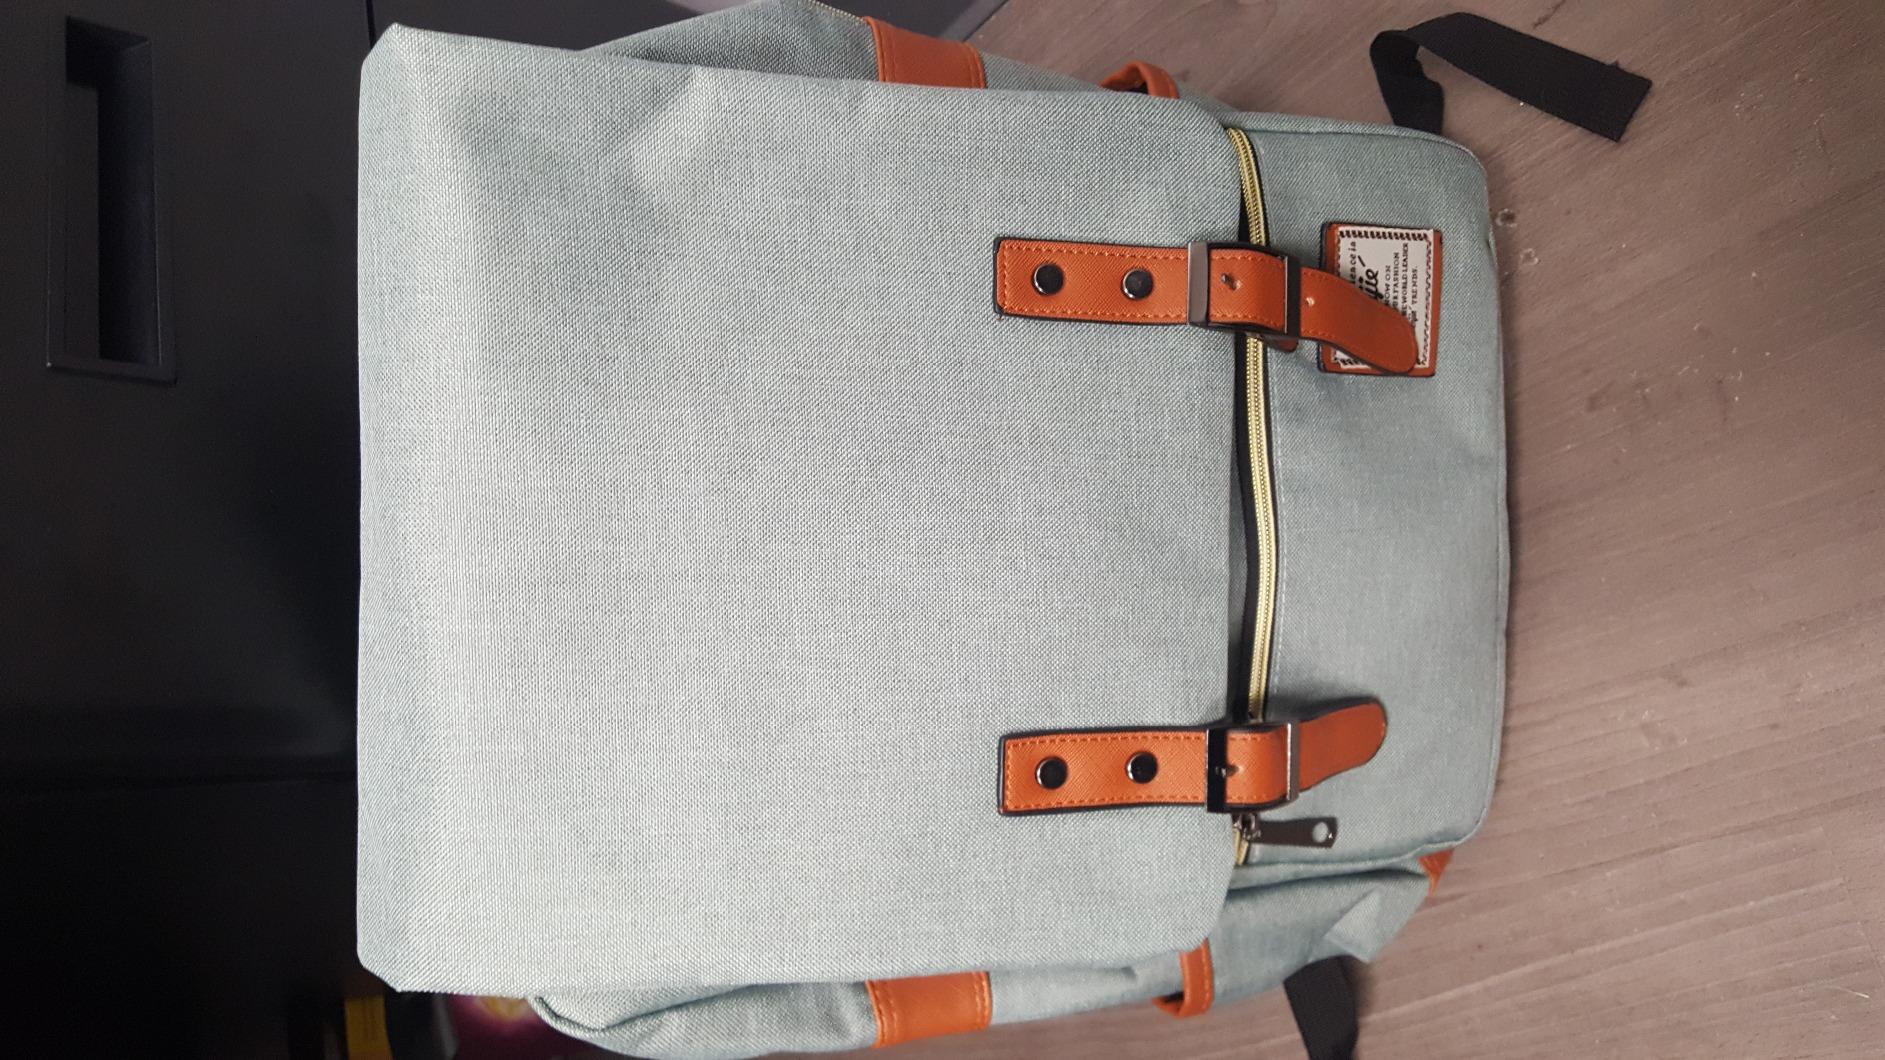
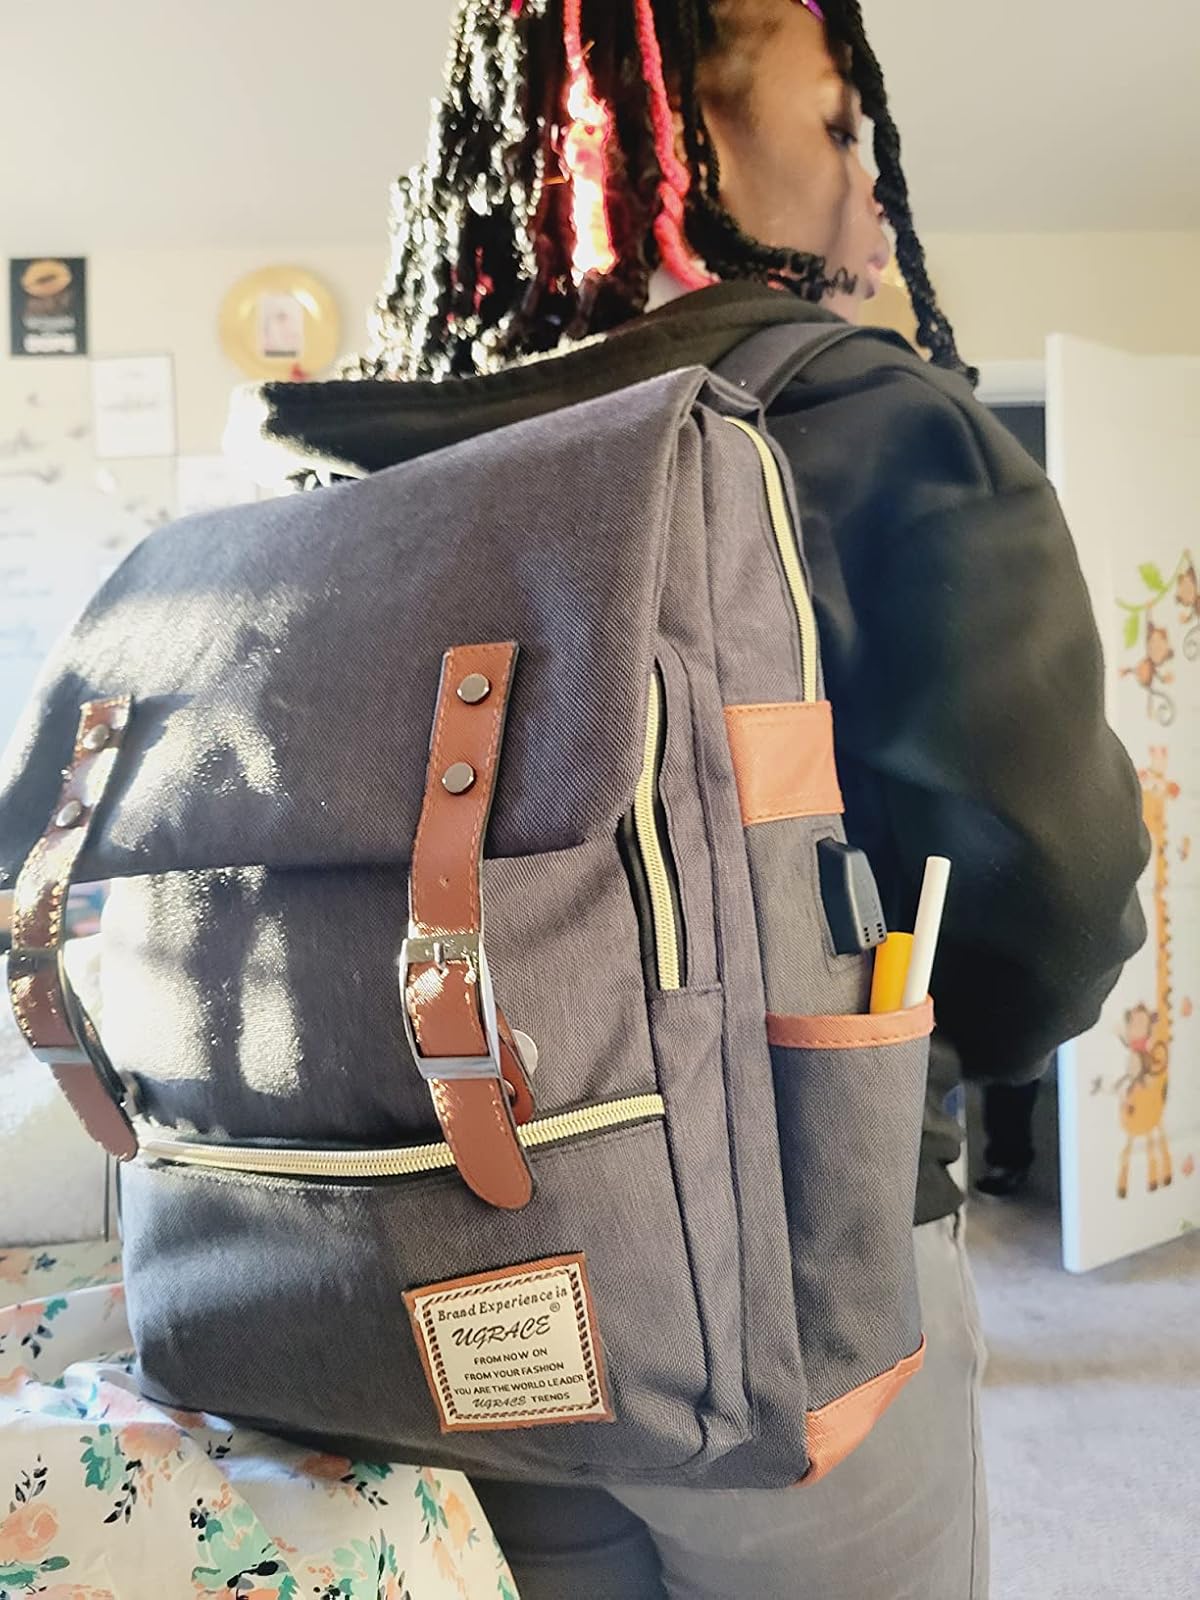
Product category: bag
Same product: no